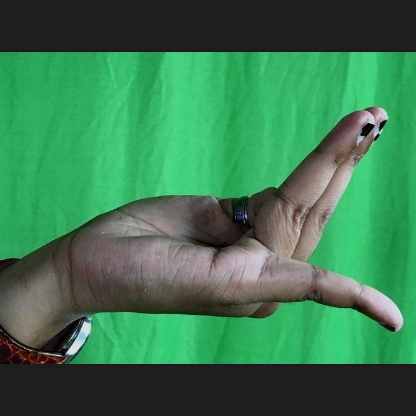
Mudra: Chaturam